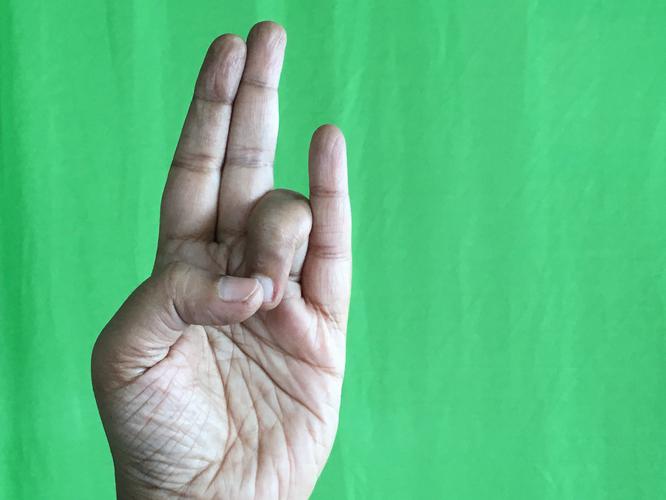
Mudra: Mayura
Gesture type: single_hand